Jack Lovelock

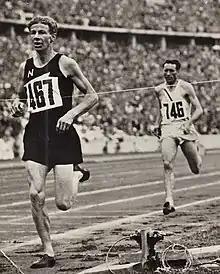
Jack Lovelock breaking the finishing line at the Summer Olympic Games 1936 in Berlin

In 1932—by then holder of the British Empire record for the mile, at 4:12.0—Lovelock competed in the 1932 Summer Olympics in Los Angeles, and placed 7th in the final of the 1500 metres event, won by Luigi Beccali of Italy.